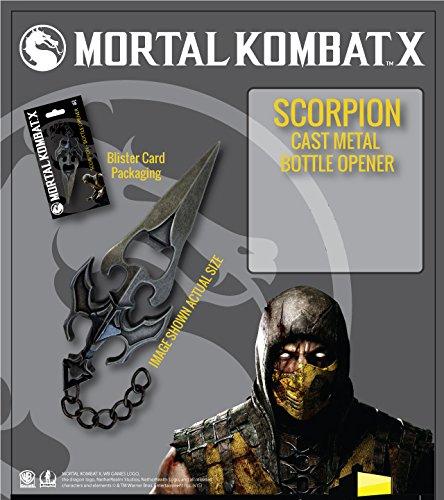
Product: Factory Entertainment Mortal Kombat Scorpion Bottle Opener
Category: Home & Kitchen | Kitchen & Dining | Kitchen Utensils & Gadgets | Bar & Wine Tools | Corkscrews & Openers | Bottle Openers
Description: Officially licensed Mortal Kombat collector product.
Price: $27.21
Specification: ProductDimensions:6x4x0.2inches|ItemWeight:4.8ounces|ShippingWeight:4.8ounces(Viewshippingratesandpolicies)|DomesticShipping:ItemcanbeshippedwithinU.S.|InternationalShipping:ThisitemcanbeshippedtoselectcountriesoutsideoftheU.S.LearnMore|ASIN:B015GA8O5Q|Itemmodelnumber:408907|Manufacturerrecommendedage:18yearsandup